Nelly Uchendu

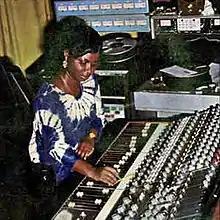
Nelly Uchendu in the 1990s

Nelly Uzonna Edith Uchendu, MON (1950 12 April 2005), was a Nigerian singer, composer and actress. Revered for modernising traditional Igbo folk music, Uchendu rose to prominence upon the release of her 1976 song "Love Nwantinti" which earned her the "Lady with the Golden Voice" sobriquet. She released 6 LP recordings during her career.